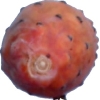
Label: cactus_fruit_red